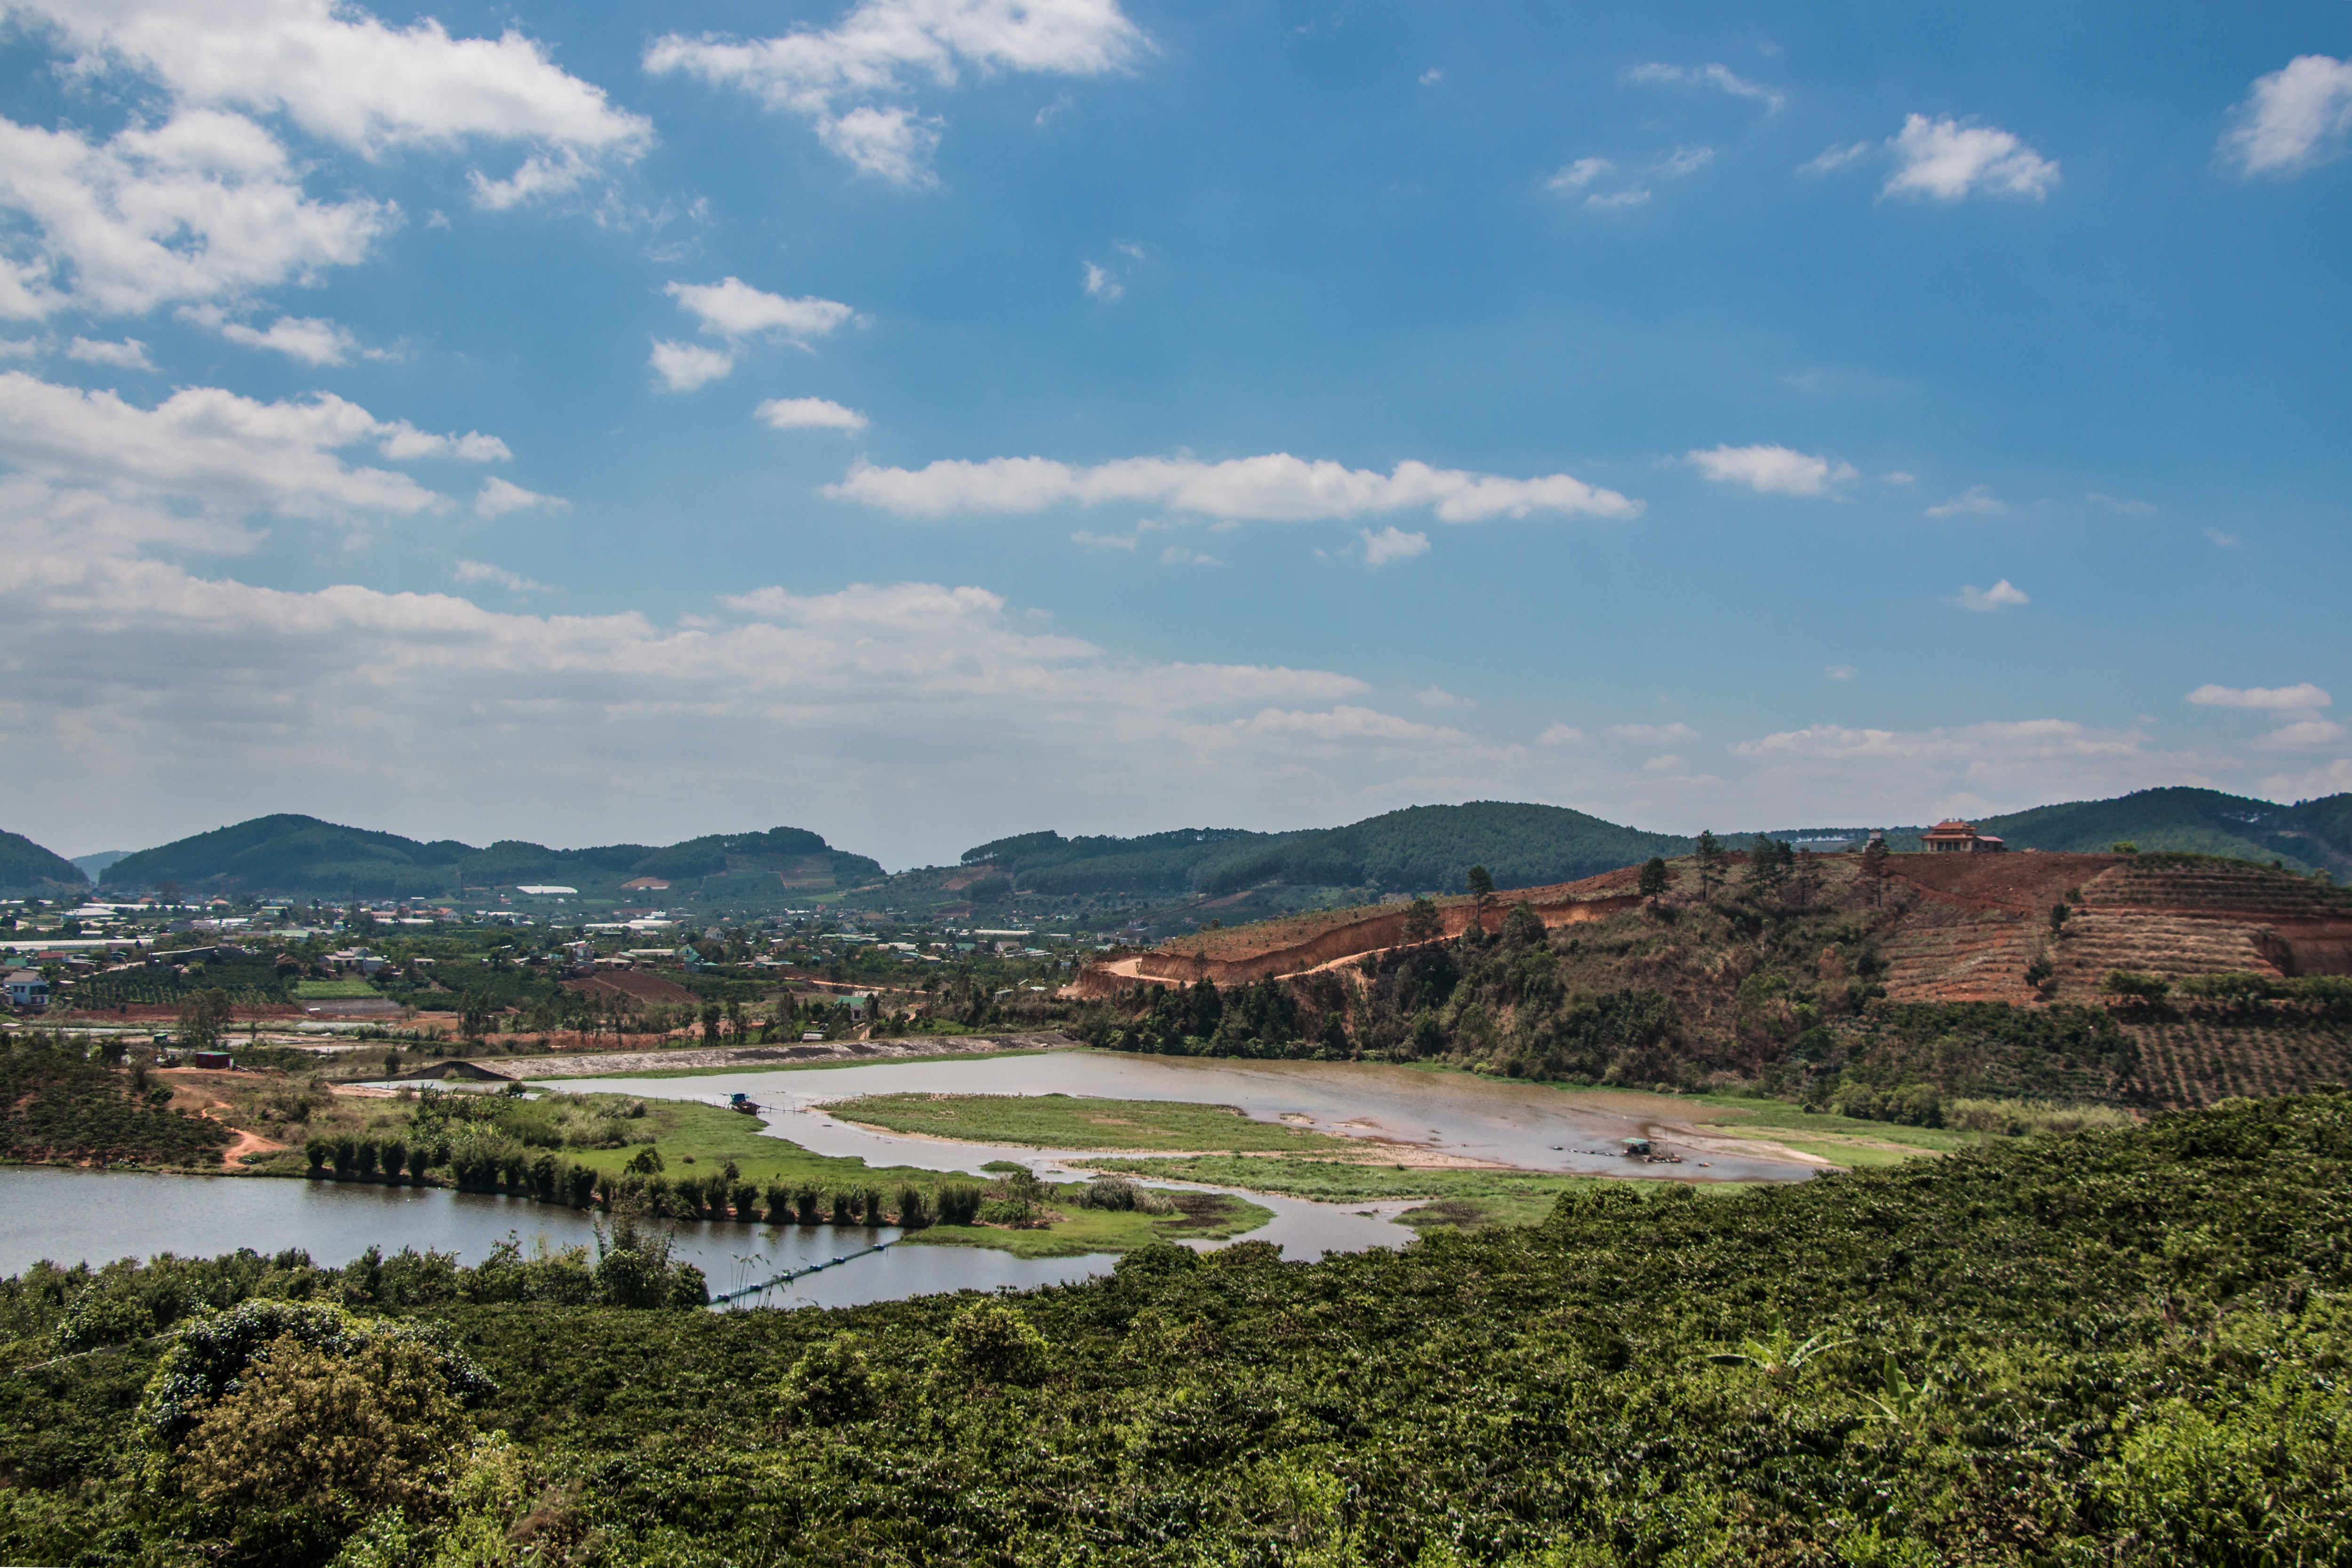
sky, natural landscape, water resources, cloud, reservoir, hill, highland, mountain, river, wilderness, tree, rural area, lake, landscape, hill station, fell, bank, road, sea, coast, plain, tourism, loch, valley, horizon, city, floodplain, national park, mountain range, bay, meteorological phenomenon, village, plateau, grassland